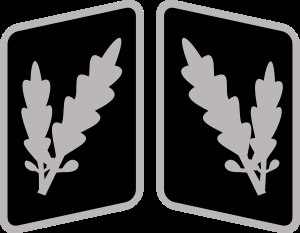
Oberführer
Oberführer-insignie
Oberführer var en paramilitær grad i Schutzstaffel og Sturmabteilung. Indehavere af graden var normalt kommandant for en gruppe paramilitære enheder indenfor et bestemt geografisk område.